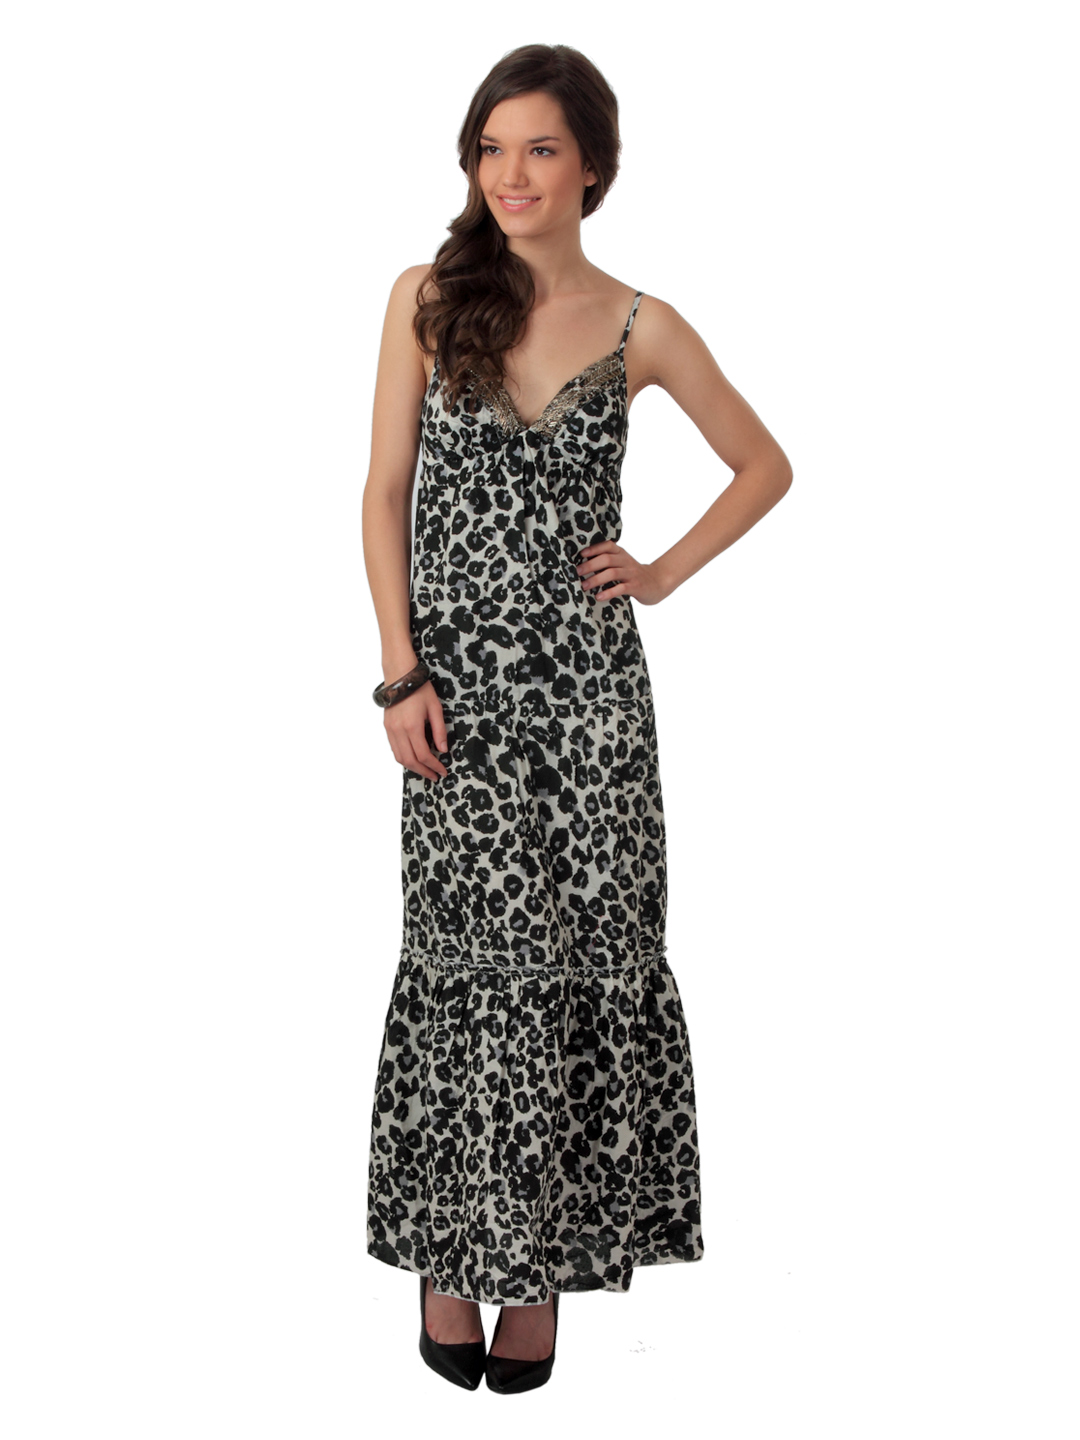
Forever New Women Printed Black Dress
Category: Apparel / Dress / Dresses
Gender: Women
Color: Black
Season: Summer 2012
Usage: Casual